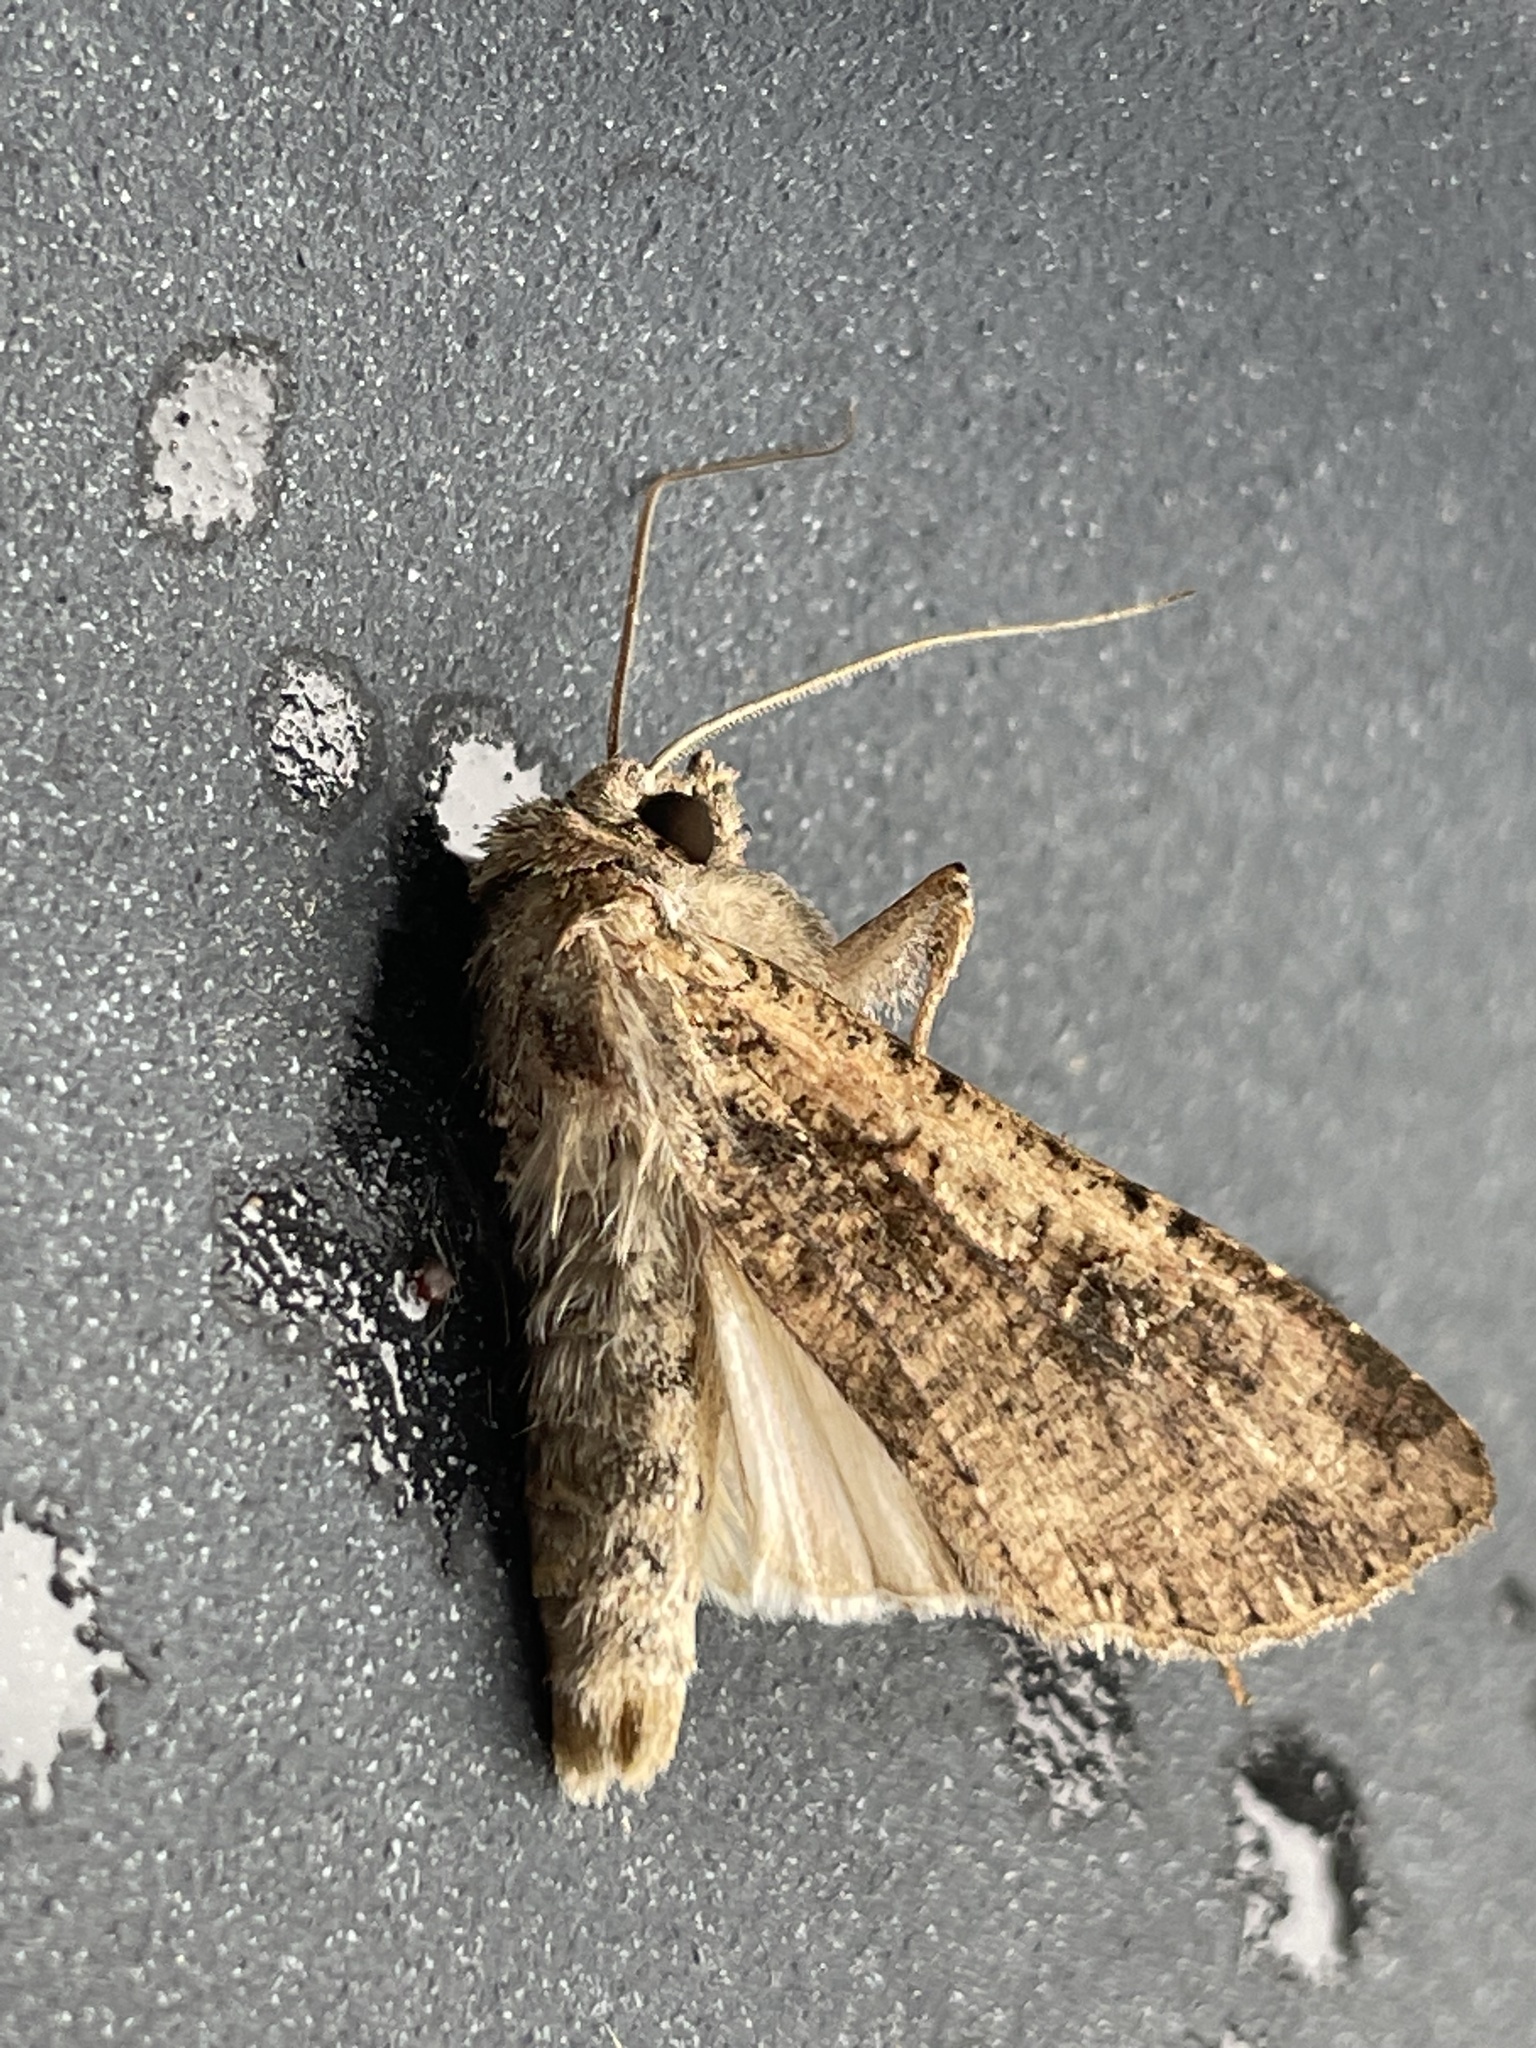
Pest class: cutworms